Solow Building

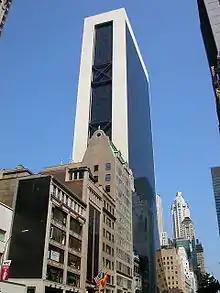
Profile of 9 West 57th Street from the west

The building has a setback of from 57th Street and from 58th Street. A plaza extends in front of the building on both 57th and 58th Streets. The plaza is clad in travertine and extends the width of the block from 57th to 58th Streets.